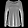
Label: Pullover